To the Contrary with Bonnie Erbé

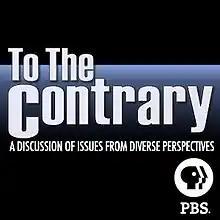

To the Contrary with Bonnie Erbé is an American half-hour all-women news-analysis program. The show airs weekly in 91 percent of TV markets on PBS stations in the United States, in Canada, and internationally on Voice of America TV. Award-winning journalist Bonnie Erbé was the show's moderator, and was produced by Persephone Productions since 1996. The show's first executive producer was Carol Wonsavage, who served from the show's debut in 1992 until 1993. John Davis of "MotorWeek" was the executive producer from 1993 to 1998. Cari W. Stein has been the executive producer of "To the Contrary" since 1998. When "To the Contrary" premiered on April 3, 1992, it was taped at Maryland Public Television in Owings Mills, Maryland during the first six seasons, which is also the home to "Wall Street Week", and "MotorWeek". In 1996, Erbe took the show to the newly formed Persephone Productions. From 1998 to 2009, the show was produced by KPBS in San Diego, California.